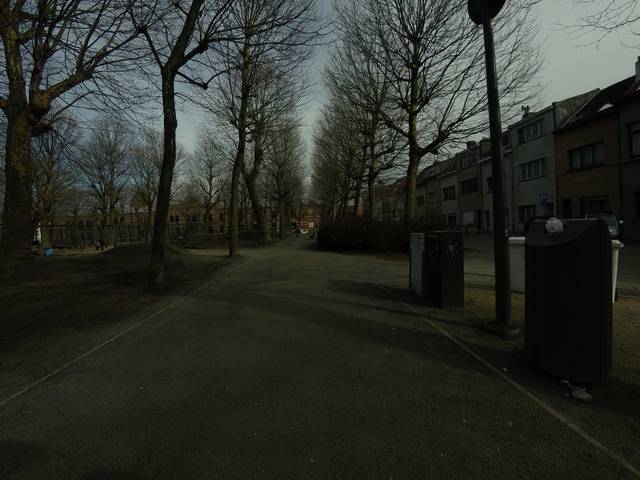
Region: Belgium
Coordinates: 51.226, 4.43